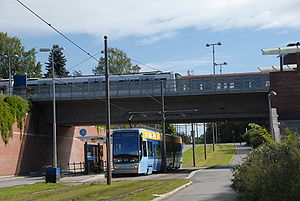
Sognsvannsbanen / Historie / Sporvogn
Sporvogn og T-bane mødes ved Forskningsparken.
Sognsvannsbanen er en af de fire vestlige baner på T-banen i Oslo, der går mellem Majorstuen og Sognsvann. Samtlige stationer ligger i Vestre Aker, idet et stykke af banen ved Blindern dog ligger i Vestre Aker. Banen blev bygget af A/S Akersbanene og blev indviet 10. oktober 1934. Banen blev ombygget til T-bane i 1993 og renoveret i 2002. Sognsvannsbanen var den første af de vestlige baner, der blev opgraderet til metrostandard med strømskinne og lange perroner.